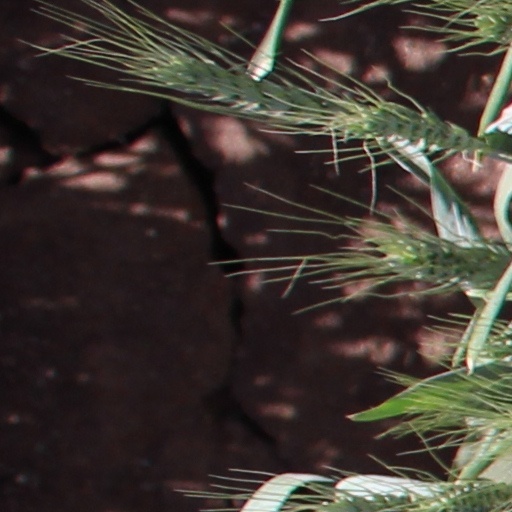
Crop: wheat